Ninet Tayeb

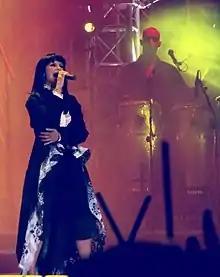
Ninet in 2006

Tayeb released her debut album, "Barefoot" (Yechefa, Hebrew: יחפה) on September 7, 2006. It was certified Platinum in less than 24 hours, having charted five no. 1 singles on the national radio. "Barefoot" was released by Helicon and was produced and primarily composed and written by Israeli rock musician Aviv Geffen.